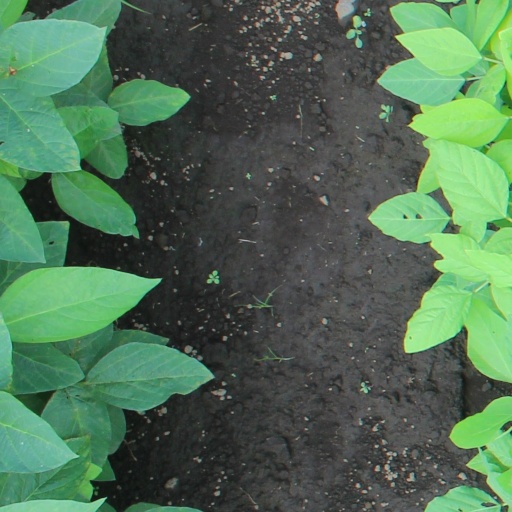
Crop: soybean